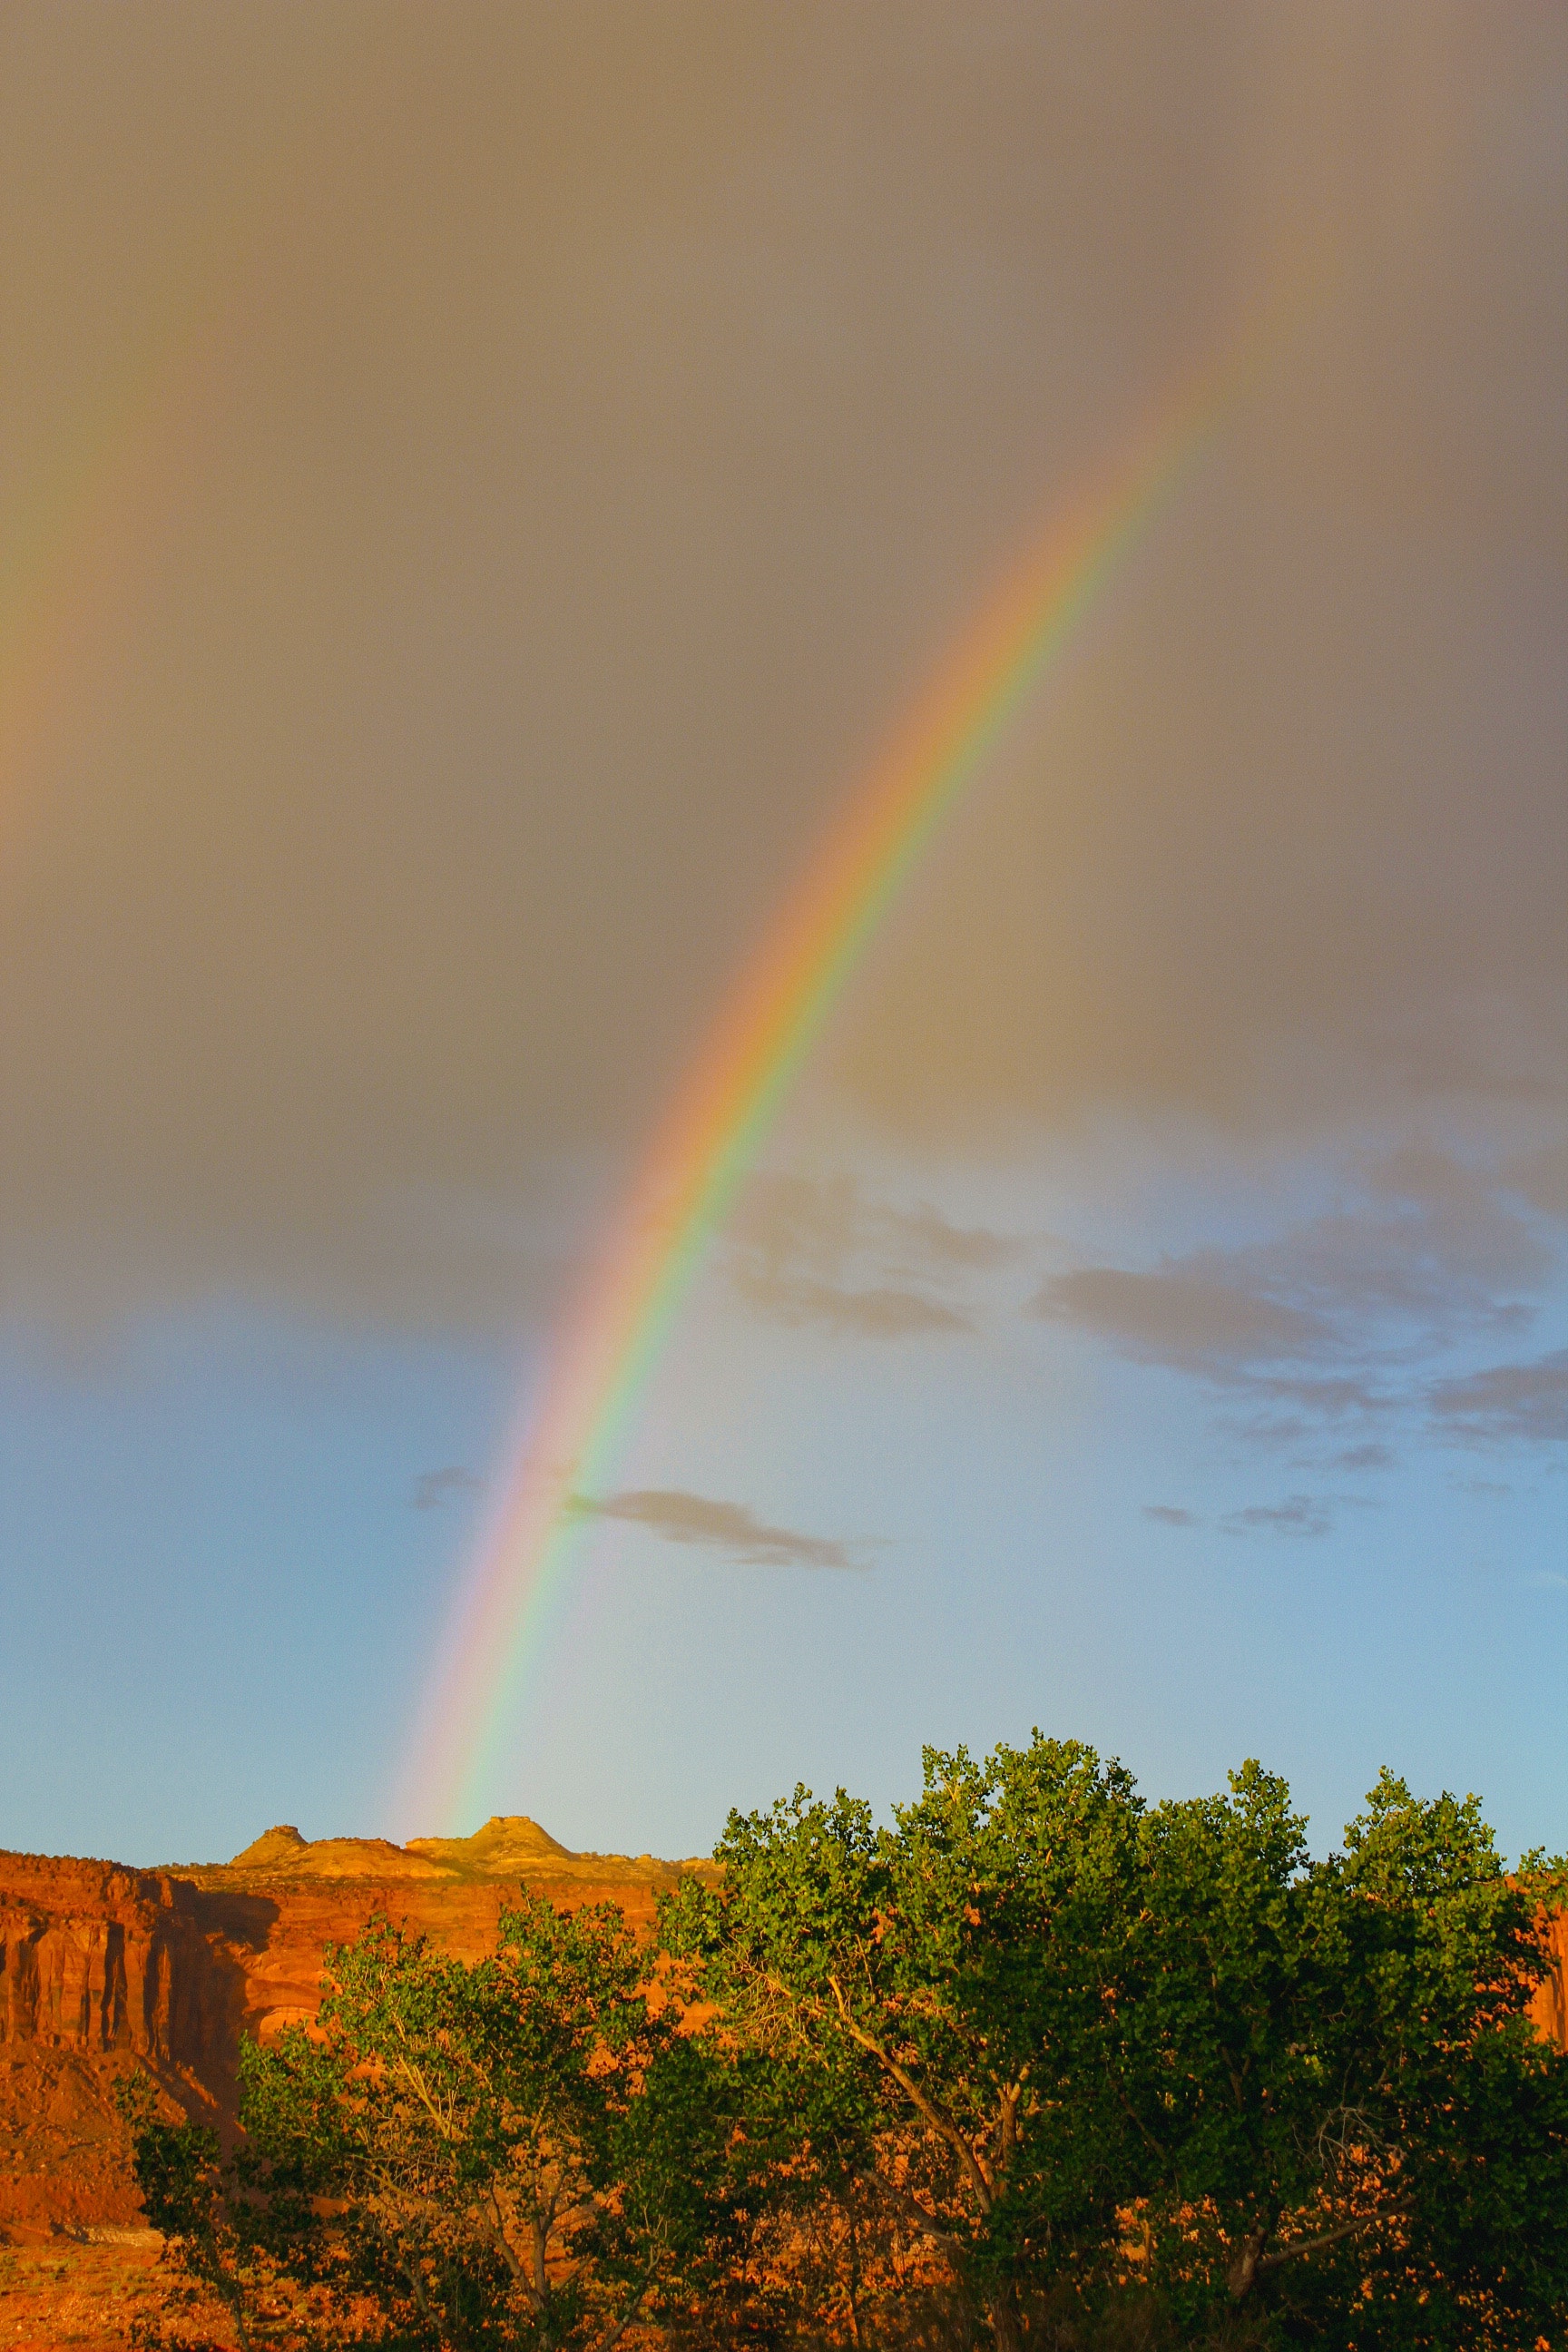
natural, rainbow, sky, atmosphere, cloud, natural landscape, sunlight, plant, tree, landscape, cumulus, horizon, grassland, grass, meteorological phenomenon, evening, prairie, heat, dusk, hill, flower, field, red sky at morning, coquelicot, steppe